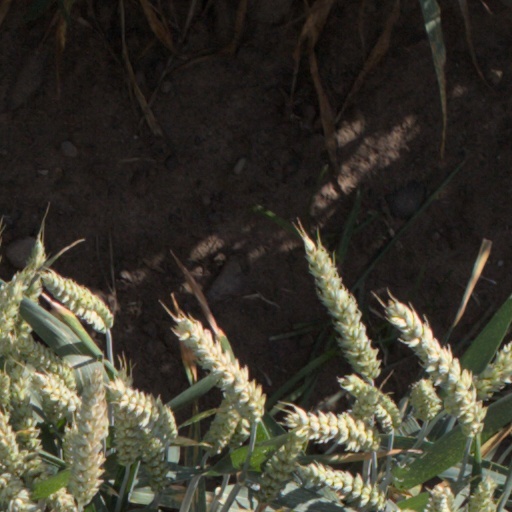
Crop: wheat